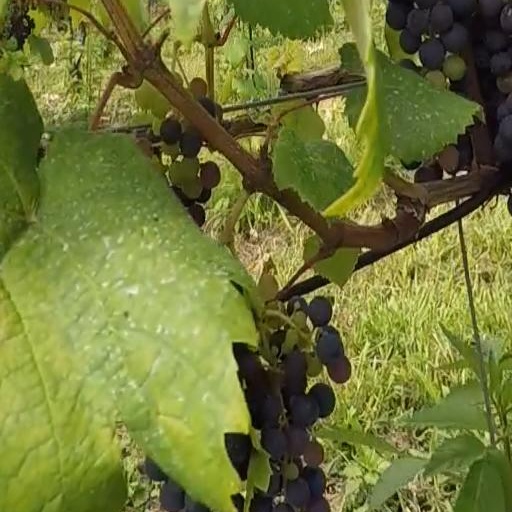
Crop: grape